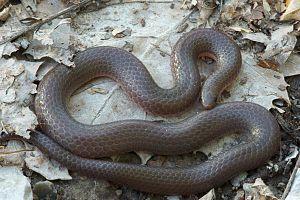
Carphophis amoenus est une espèce de serpents de la famille des Dipsadidae.